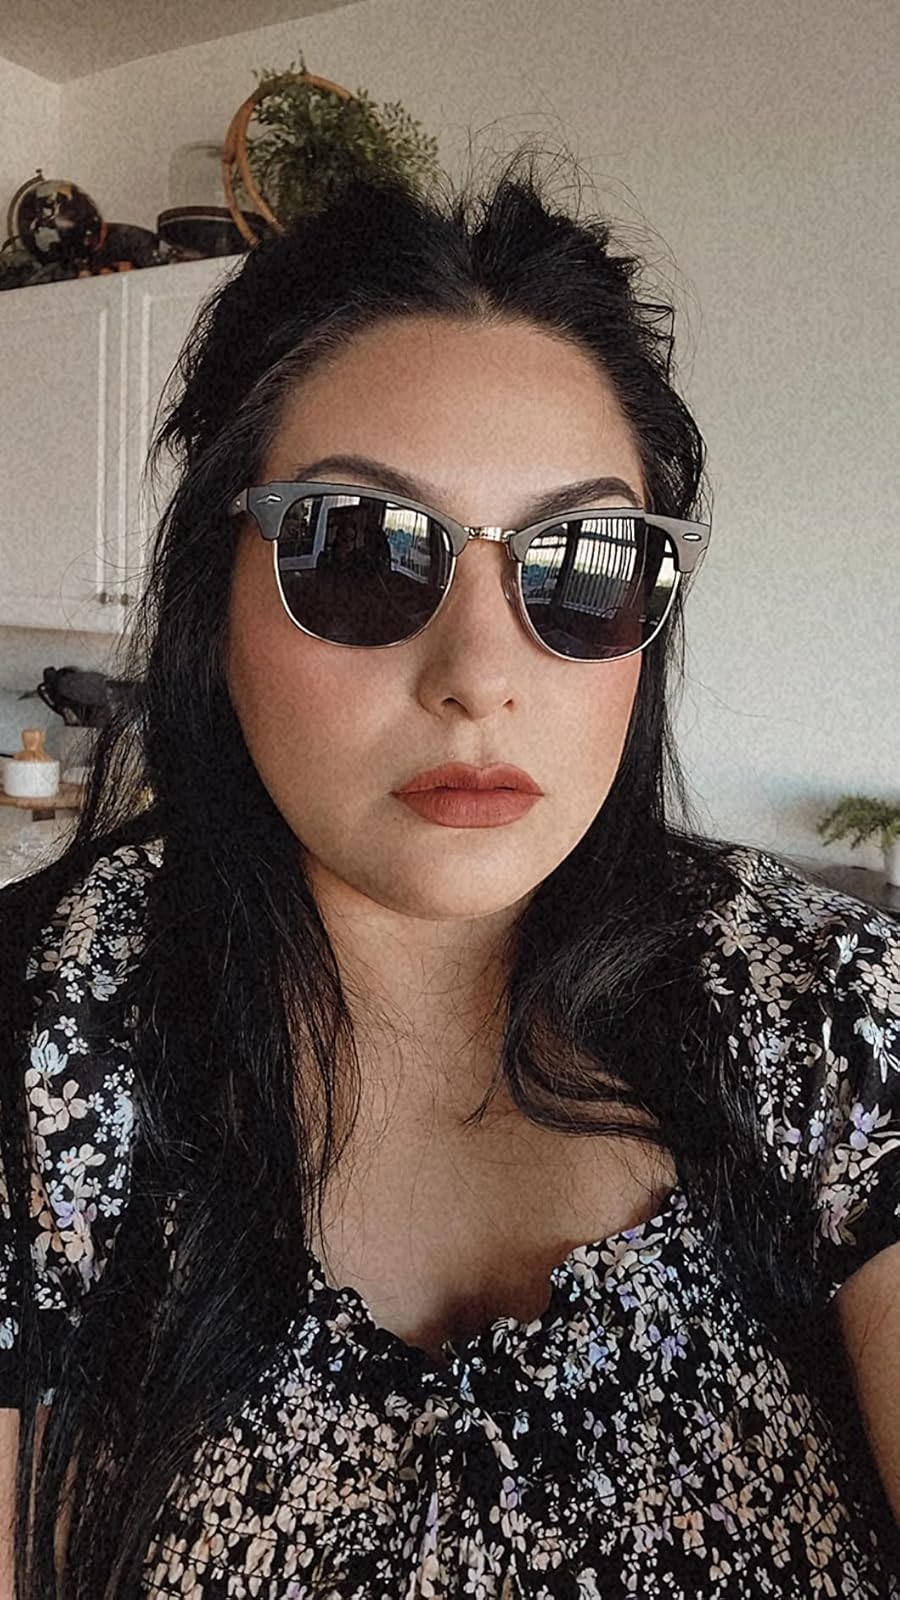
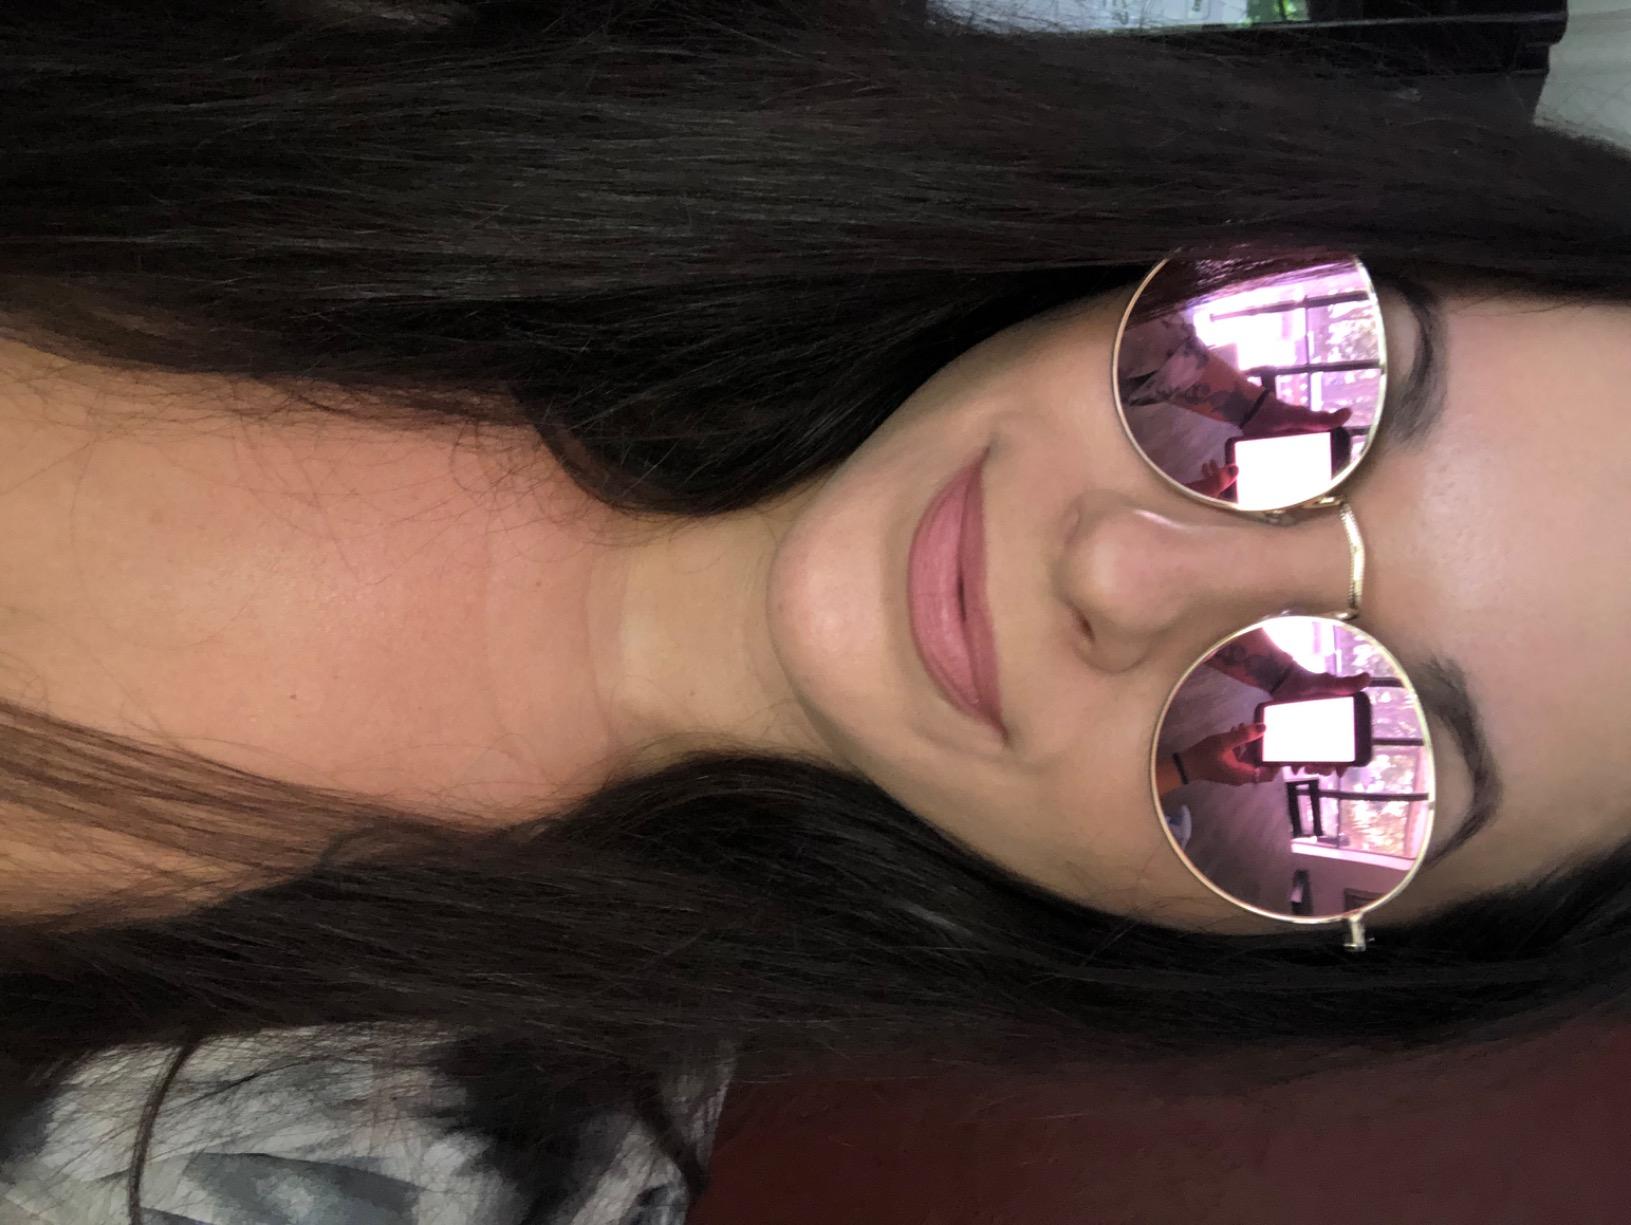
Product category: accessories_sunglasses
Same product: no